James M. Johnson (politician)

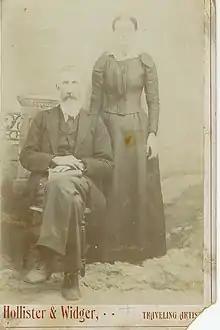
Johnson with his second wife Jennie.

Johnson was the only child to James Martin Johnson and Elizabeth Dungan. In 1831, his father remarried and would have 9 more children. His birth mother would die in 1853. On September 10, 1850, Johnson would marry his 2nd cousin, Elizabeth Johnson, and together they would have seven children, 2 daughters and 6 sons. Their last son, Lincoln Johnson, appears to have died at birth His wife passed away in 1883 at the age of 50. A decade later, on October 15, 1893, he married Jennie A. Mullins who became a widow after the death of her husband Benjamin Henderson Wilson, who had been a close friend of Johnson's.